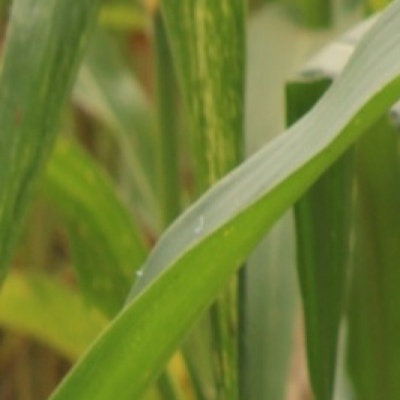
Label: Corn_(Maize)___Maize_Streak_Virus